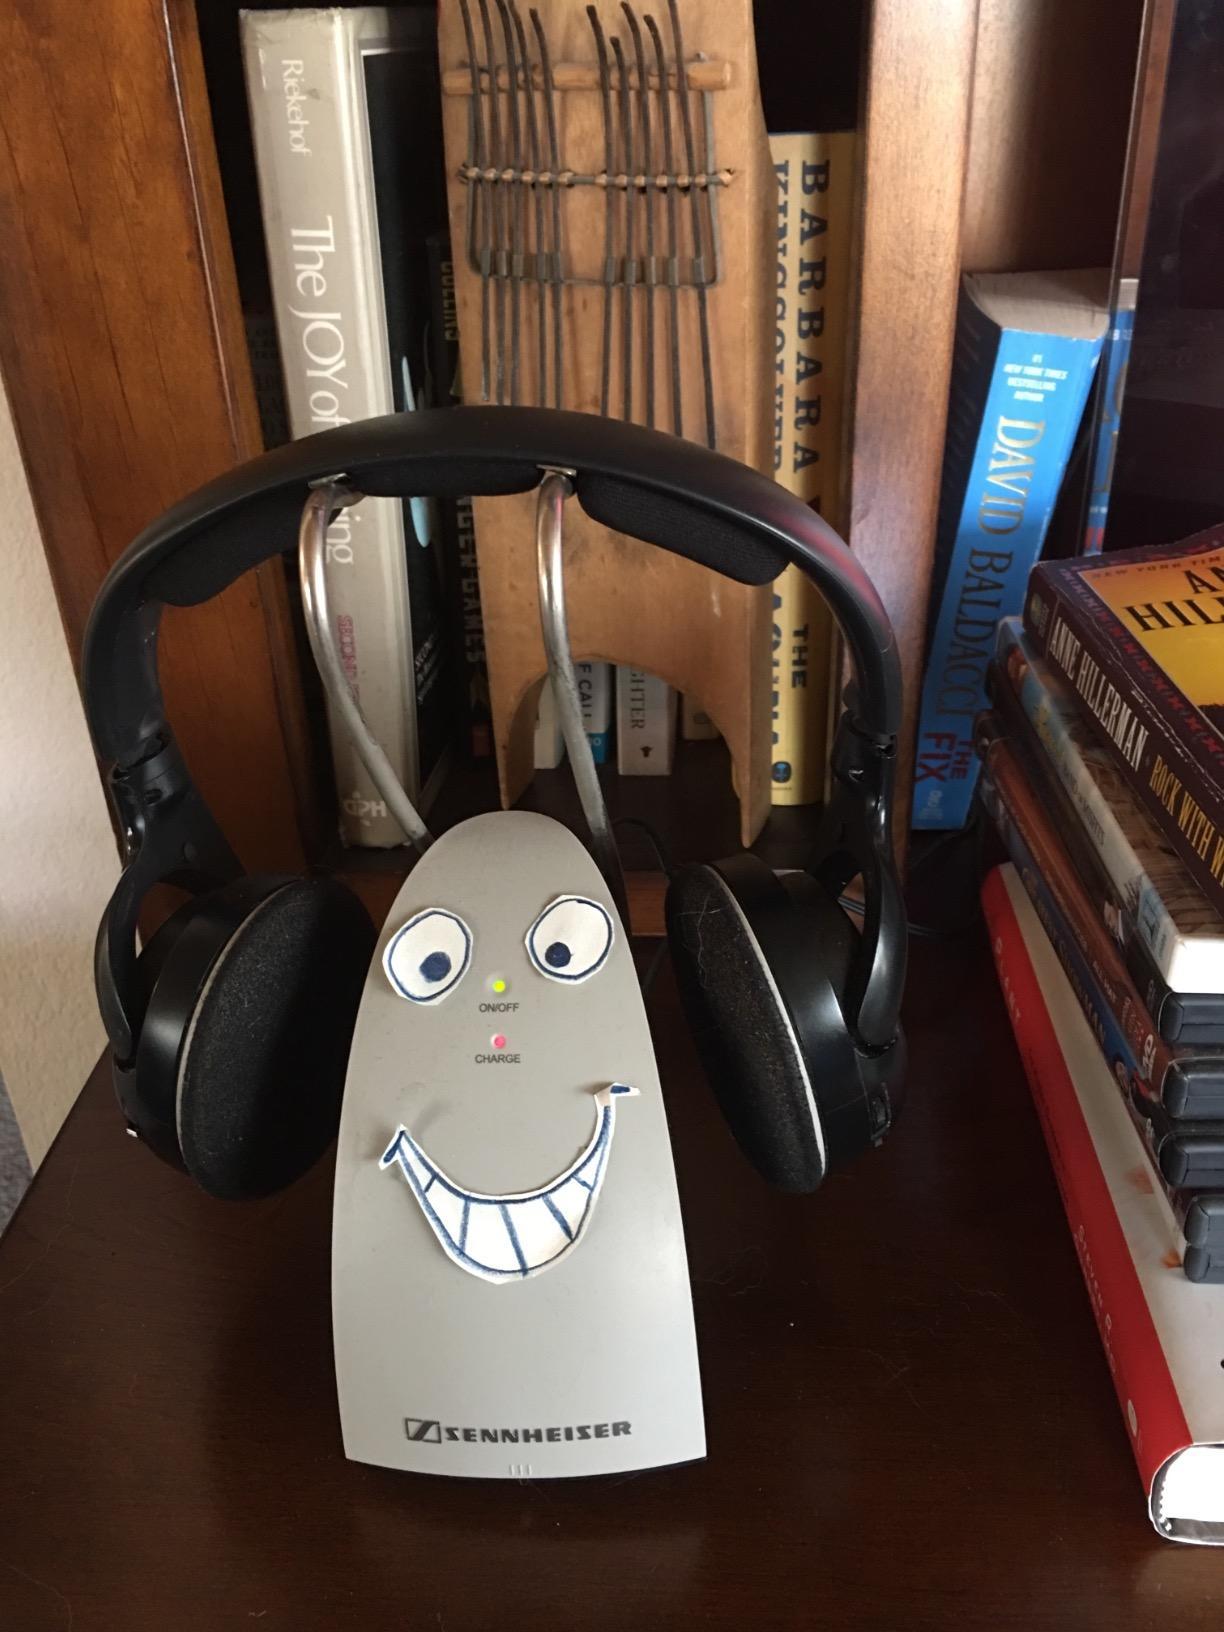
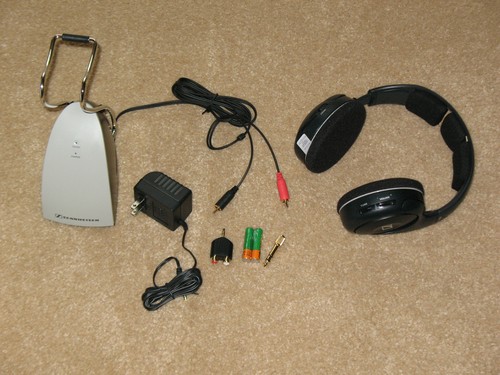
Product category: headphones
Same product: yes